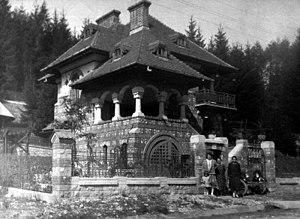
Il s'agit de la villa Socolescu à Sinaia-Cumpătu, Judeţul Prahova, Roumanie. La photographie date de 1925. Construite par Toma T. Socolescu pour sa femme Florica. La maison a été vendu depuis mais existe toujours. Nous sommes les descendants et uniques ayant-droits de toute l'oeuvre de Toma T. Socolescu (mort en 1960 à Bucarest).
Toma T. Socolescu fut un architecte roumain majeur. Pilier de l'architecture roumaine du début du XXᵉ siècle jusqu'à la Seconde Guerre mondiale, il a consacré toute sa vie à sa région de Prahova et particulièrement à la ville de Ploiești. Il contribuera aussi largement à la vie culturelle de son pays.